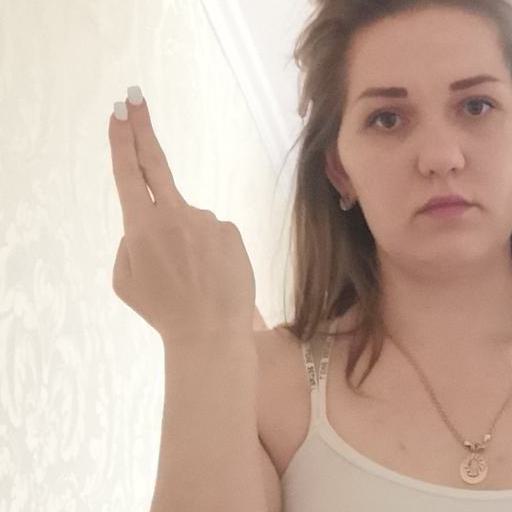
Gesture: two_up_inverted